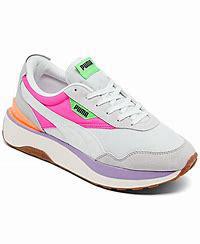
Brand: Puma
Model: Cruise Rider